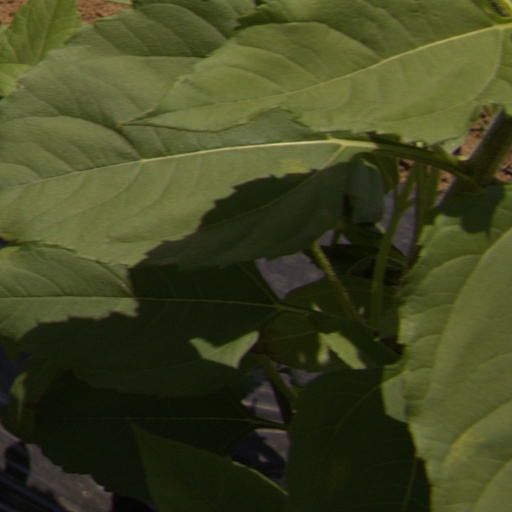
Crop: Jerusalem artichoke